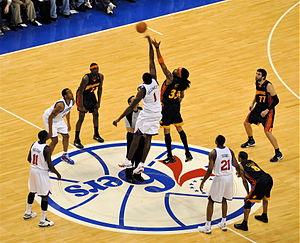
L'entre-deux est une procédure pour engager la partie au basket-ball. Deux joueurs adverses tentent d'obtenir la possession du ballon après qu'il a été lancé en l'air entre eux par l'arbitre.